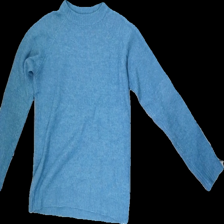
View: front
Type: Sweater
Category: Ladies
Brand: Lager 157
Colors: Blue
Material: 82%acrylic 18%polyester
Cut: C-collar, Regular
Size: XS
Season: Spring
Smell: Major
Price range: <50
Recommended usage: Export